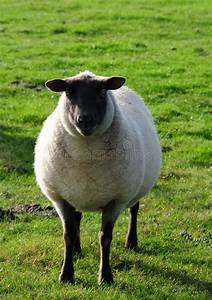
Label: pecora